Policy

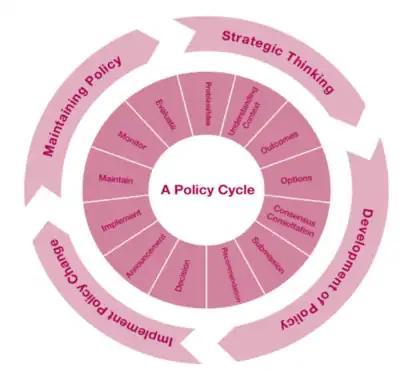
Example of the policy cycle concept

In political science, the policy cycle is a tool commonly used for analyzing the development of a policy. It can also be referred to as a "stages model" or "stages heuristic". It is thus a rule of thumb rather than the actual reality of how policy is created, but has been influential in how political scientists looked at policy in general. It was developed as a theory from Harold Lasswell's work. It is called the policy cycle as the final stage (evaluation) often leads back to the first stage (problem definition), thus restarting the cycle.